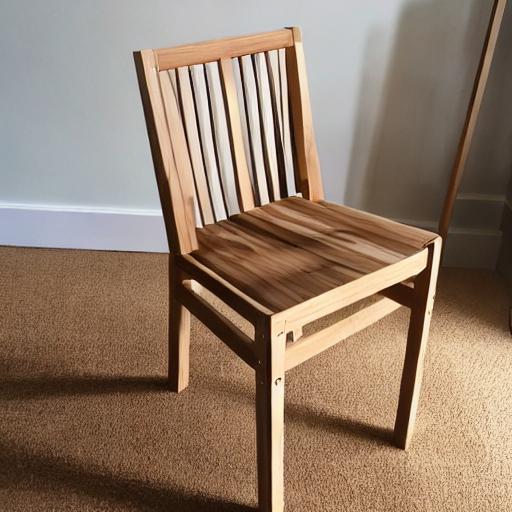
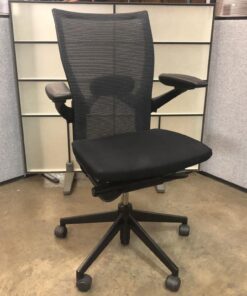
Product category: items_chair
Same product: no